Teresa Weißbach

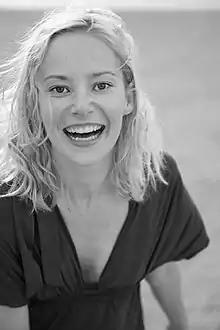
Weißbach in 2010

Teresa Weißbach (born 26 April 1981 in Zwickau, Bezirk Karl-Marx-Stadt, East Germany) is a German actress best known for her role as Miriam in the 1999 film "Sonnenallee".